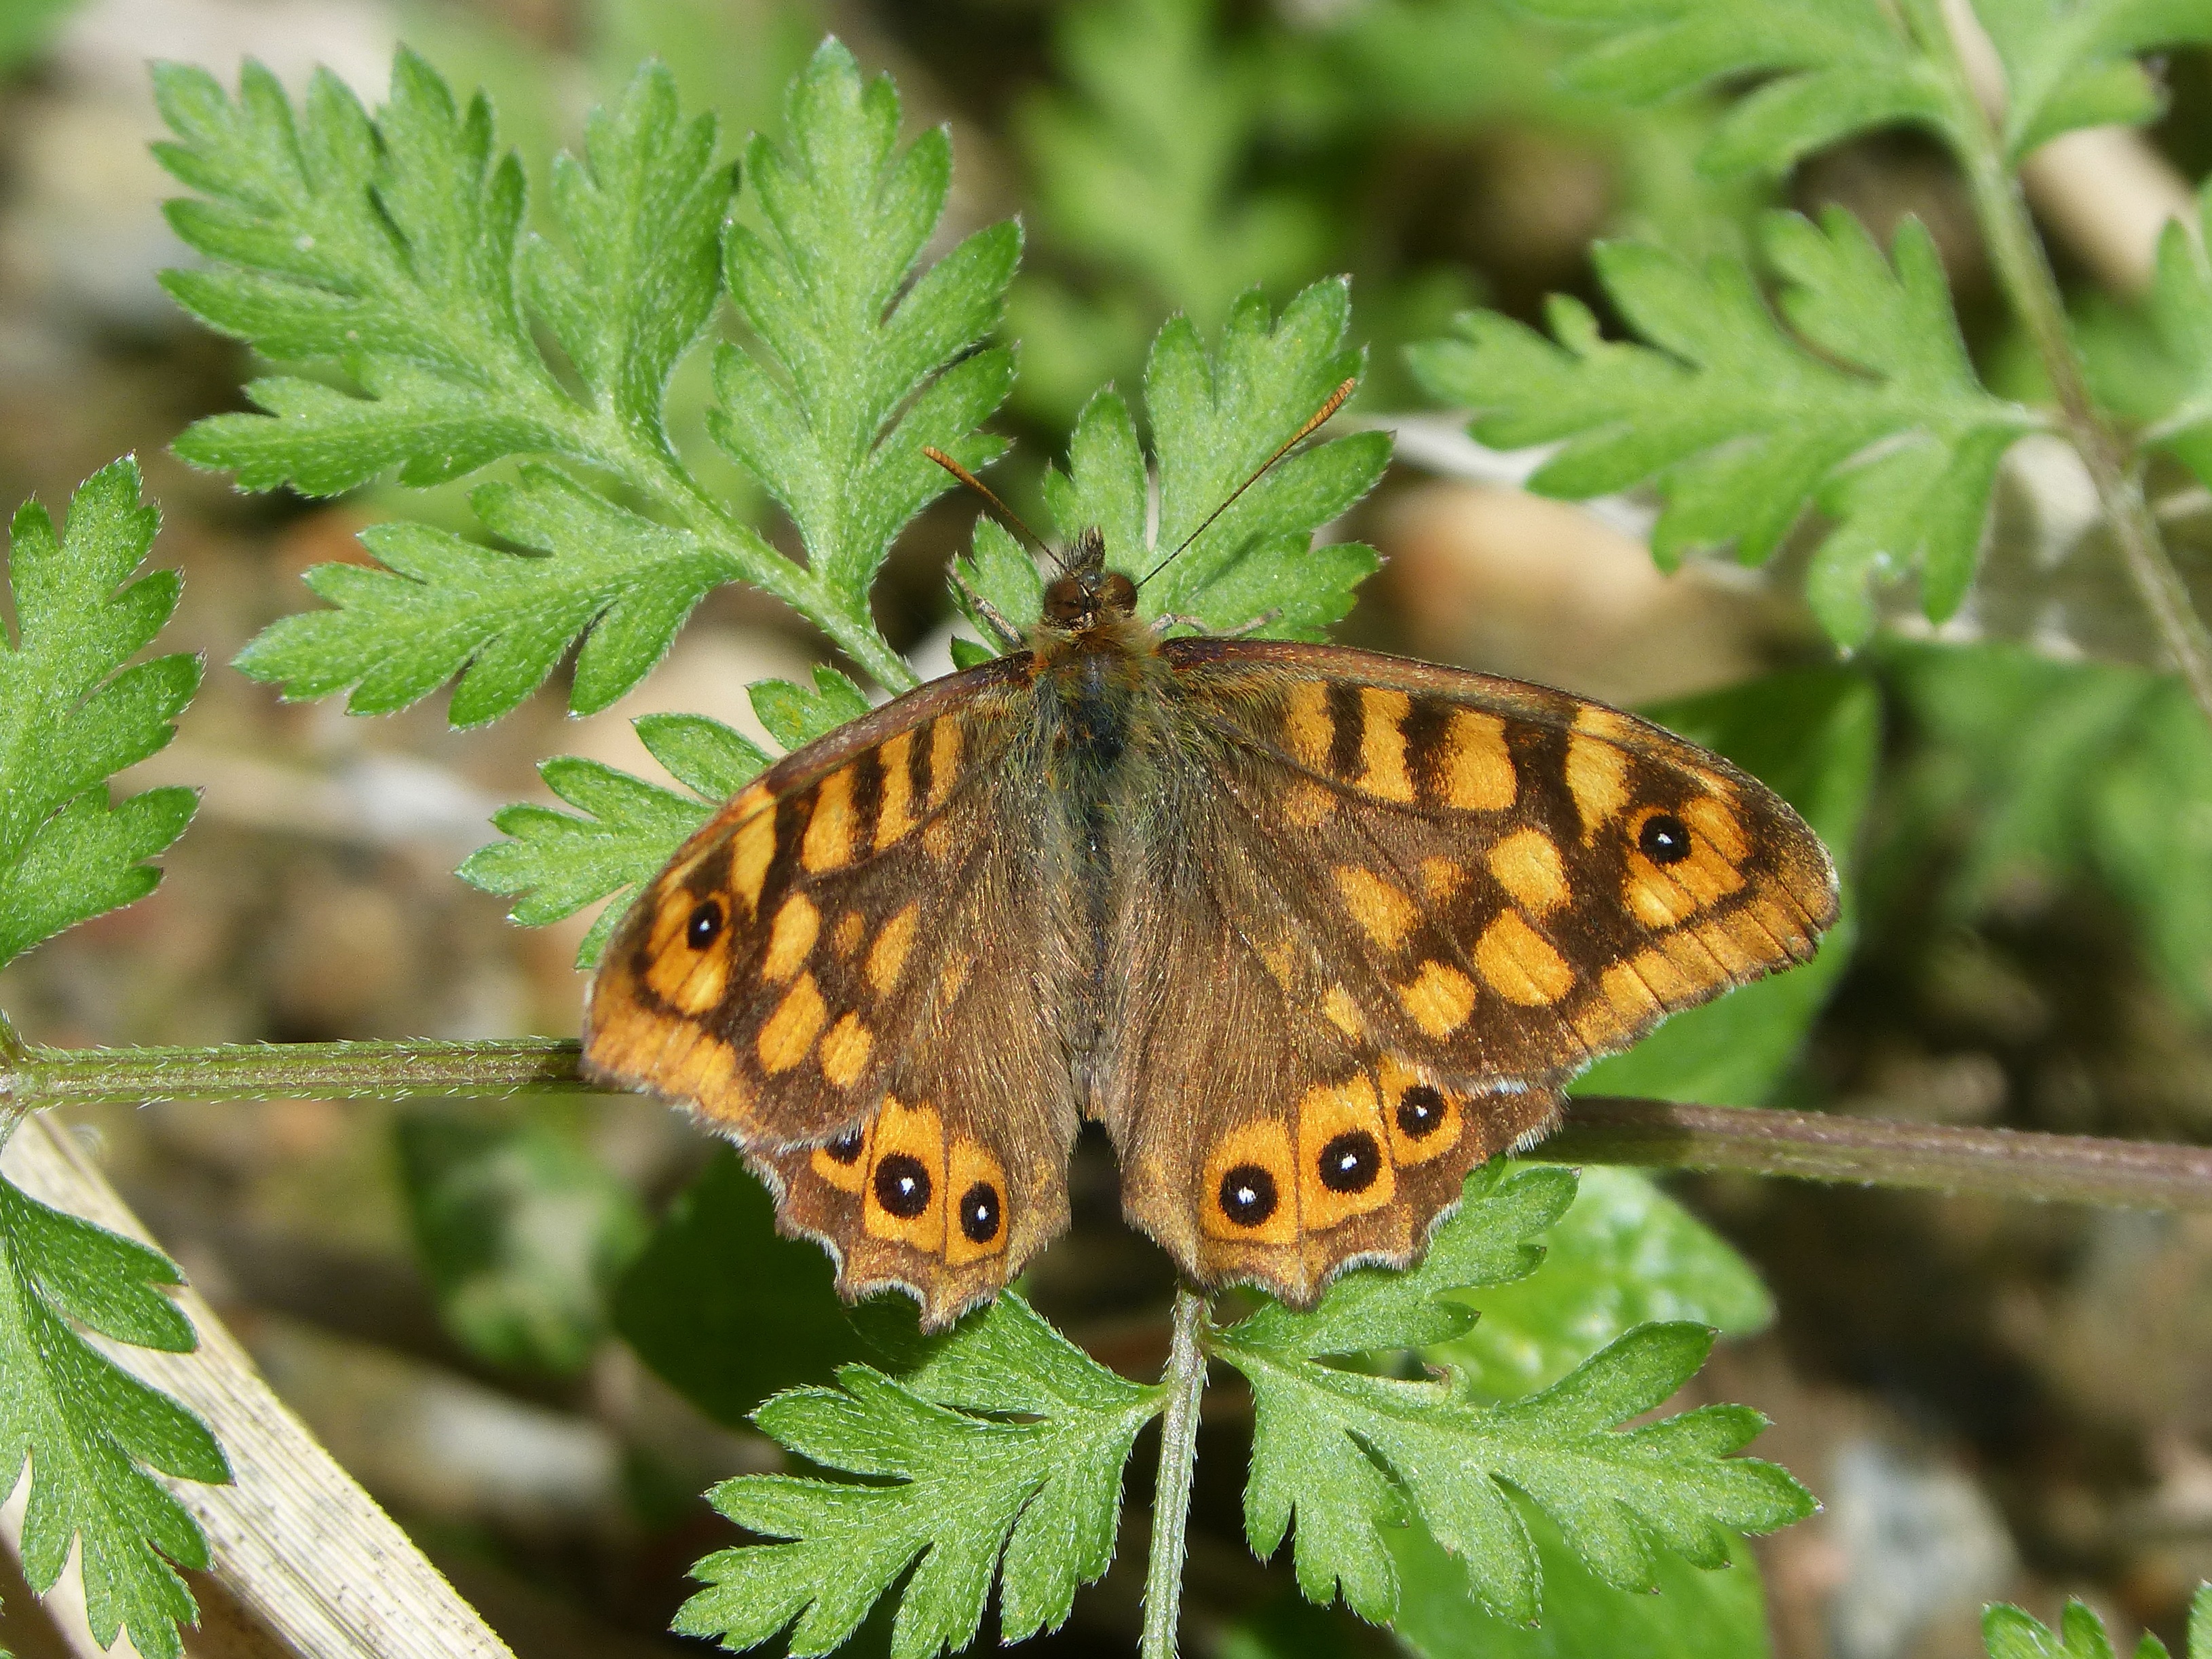
leaf, flower, insect, botany, butterfly, fauna, invertebrate, monarch butterfly, macro photography, arthropod, margenera, orange butterfly, pollinator, lepidopteran, lasiommata megera, butterfly saltacercas, moths and butterflies, lycaenid, brush footed butterfly, colias